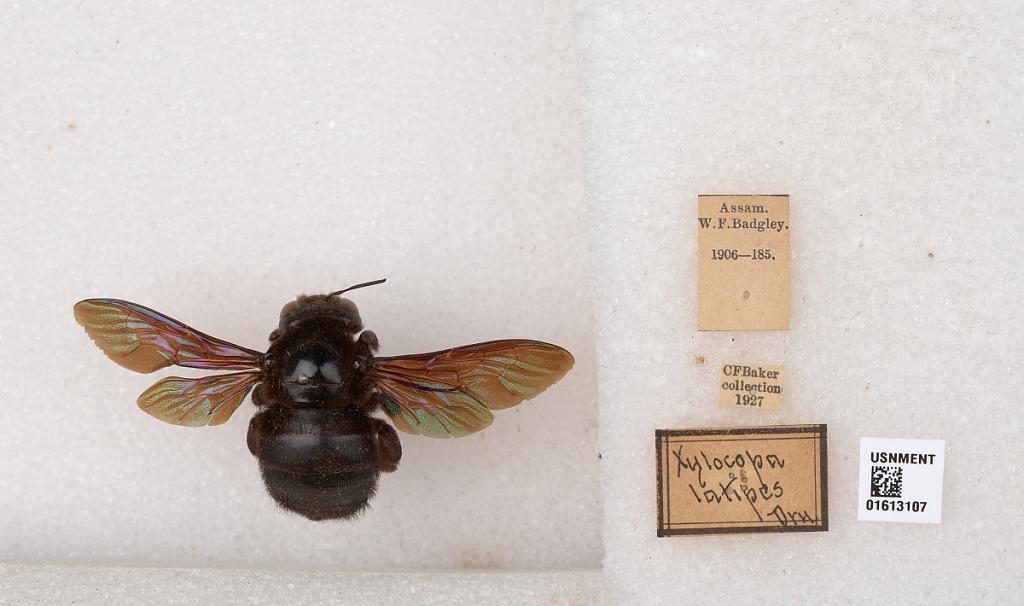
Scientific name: Xylocopa
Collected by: W. Badgley
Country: India
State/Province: Assam
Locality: Assam